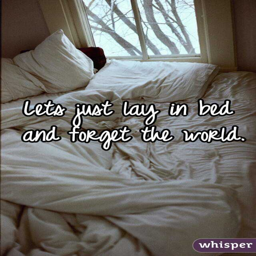
lets just lay in bed and forget the world .